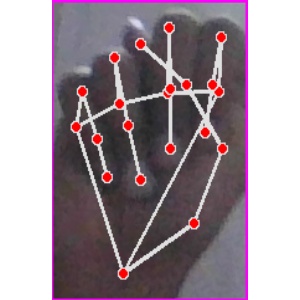
अक्षर: न